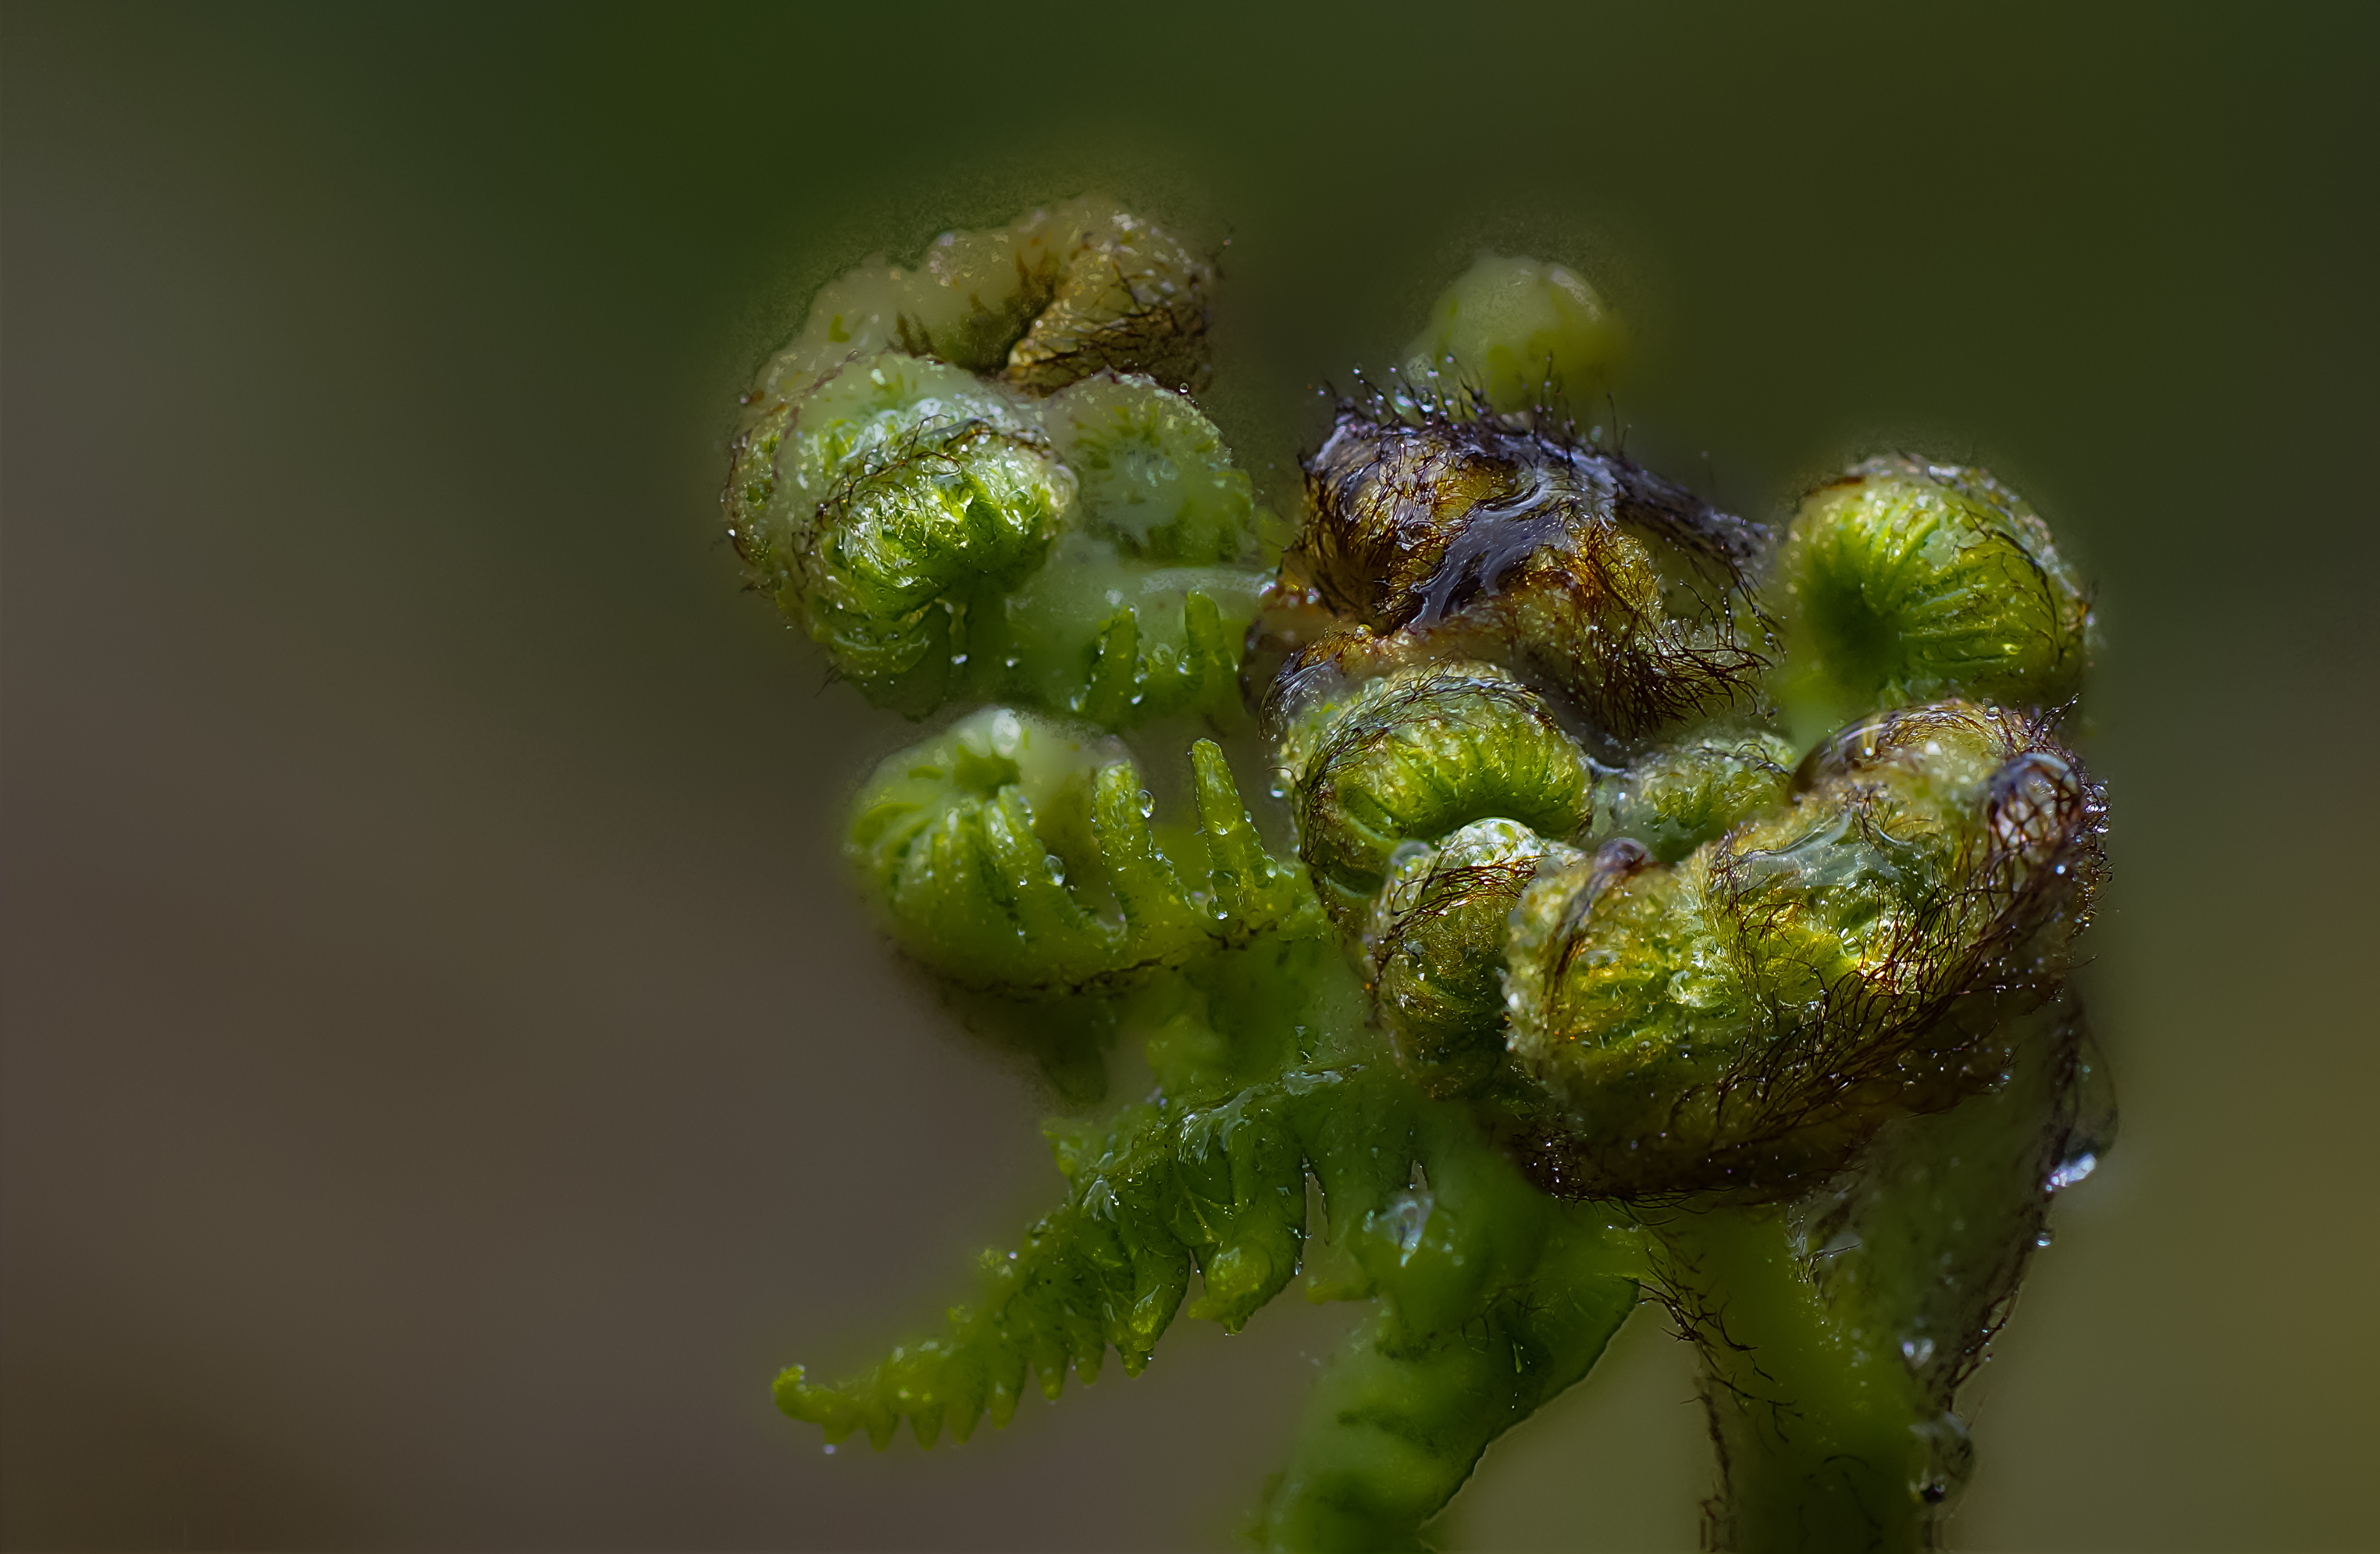
nature, plant, photography, leaf, flower, photo, pollen, green, produce, insect, macro, botany, flora, fauna, invertebrate, flowers, close up, 100mm, naturaleza, flores, bud, a77, minolta, focusstacking, g, ggl1, gaby1, xovesphoto, sonya77, minolta100mm, gphoto, gabrielcorua, xelodegalicia, focusstacks, macro photography, plant stem, land plant, fiddlehead fern